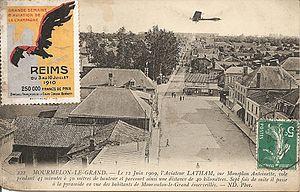
Vol d'Hubert Latham autour de Mourmelon-le-Grand le 12 juin 1909 (Marne).
Mourmelon-le-Grand est une commune française située dans le département de la Marne, en région Grand Est.